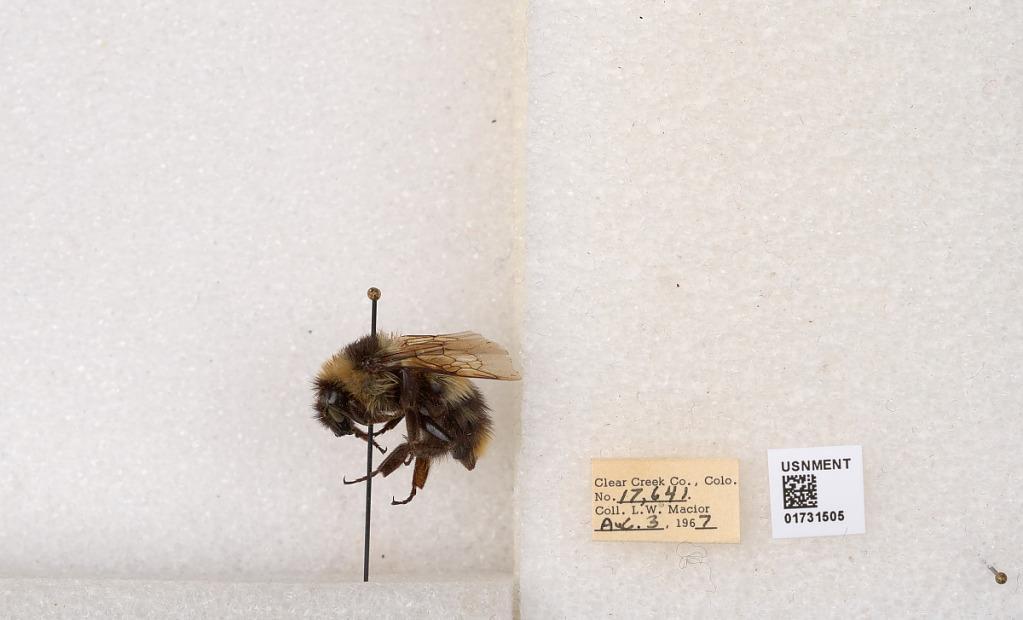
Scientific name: Bombus kirbyellus
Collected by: L. Macior
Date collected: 1967-8-3
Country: United States
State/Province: Colorado
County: Clear Creek
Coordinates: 39.6891, -105.644